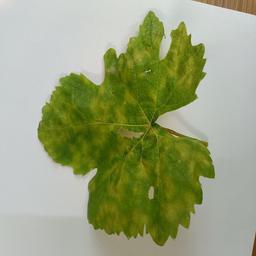
Label: Downy Mildew